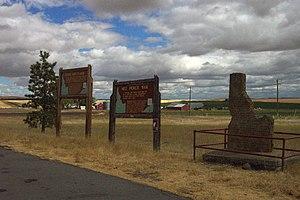
La bataille de Cottonwood est une série d'escarmouches qui eurent lieu du 3 au 5 juillet 1877 durant la guerre des Nez-Percés entre plusieurs groupes d'Amérindiens Nez-Percés et des soldats de l'armée américaine et des civils volontaires, près de la ville actuelle de Cottonwood, dans l'Idaho.